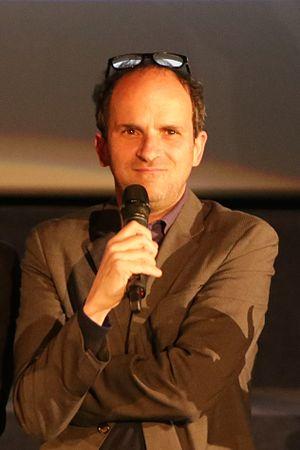
Lors de l'avant 1er du film Barbecue
Lionel Abelanski, né le 22 octobre 1964 à Paris, est un acteur français.